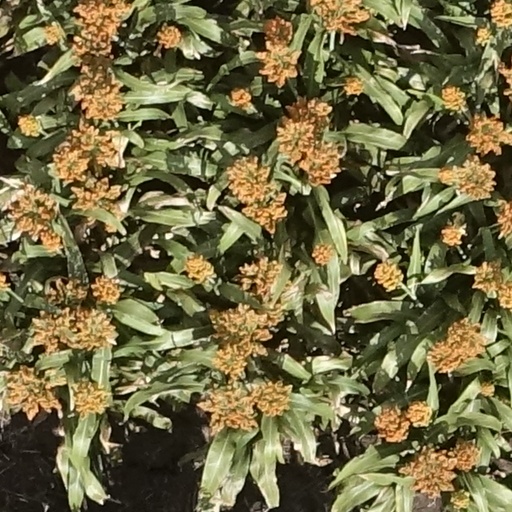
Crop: sorghum